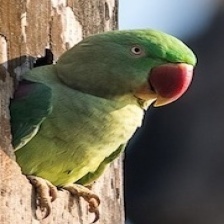
Species: ALEXANDRINE PARAKEET
Scientific name: PSITTACULA EUPATRIA